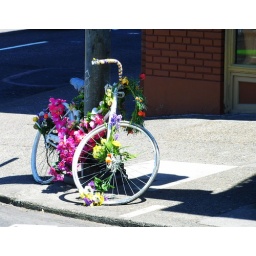
we saw this cute bike when we were driving around Pearl District, Portland.